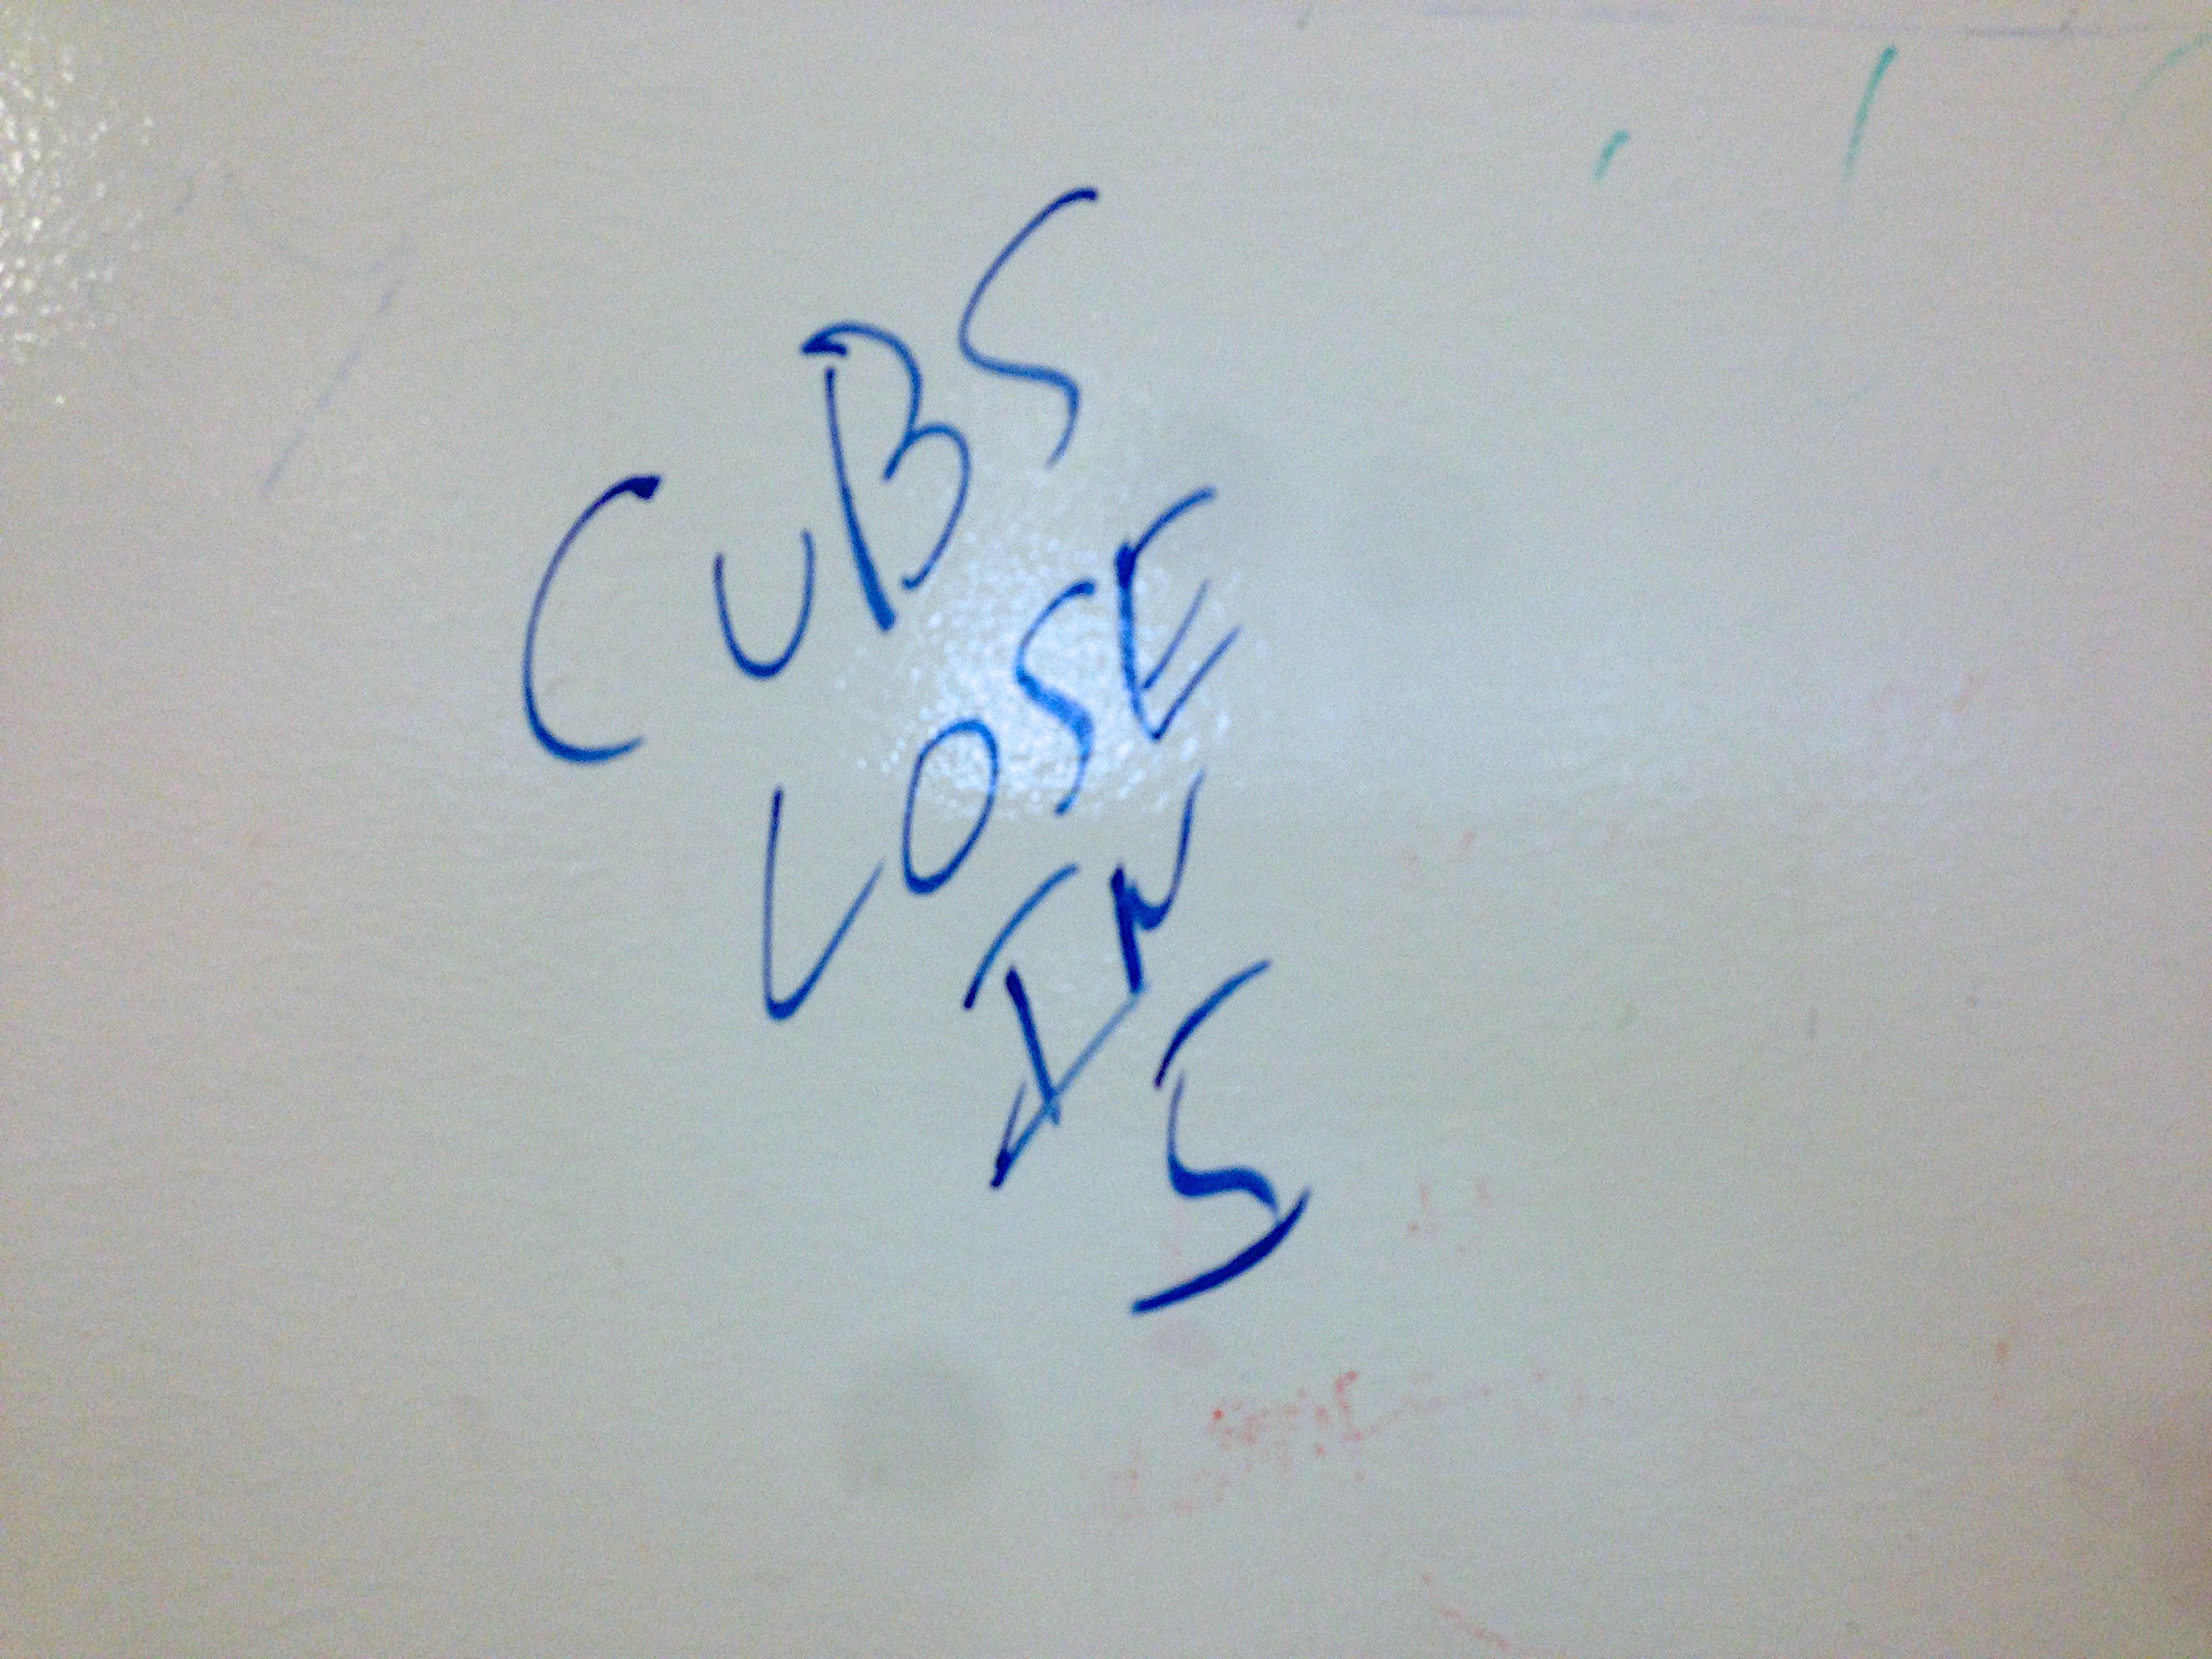
writing, line, artwork, font, art, sketch, drawing, text, handwriting, calligraphy, shape